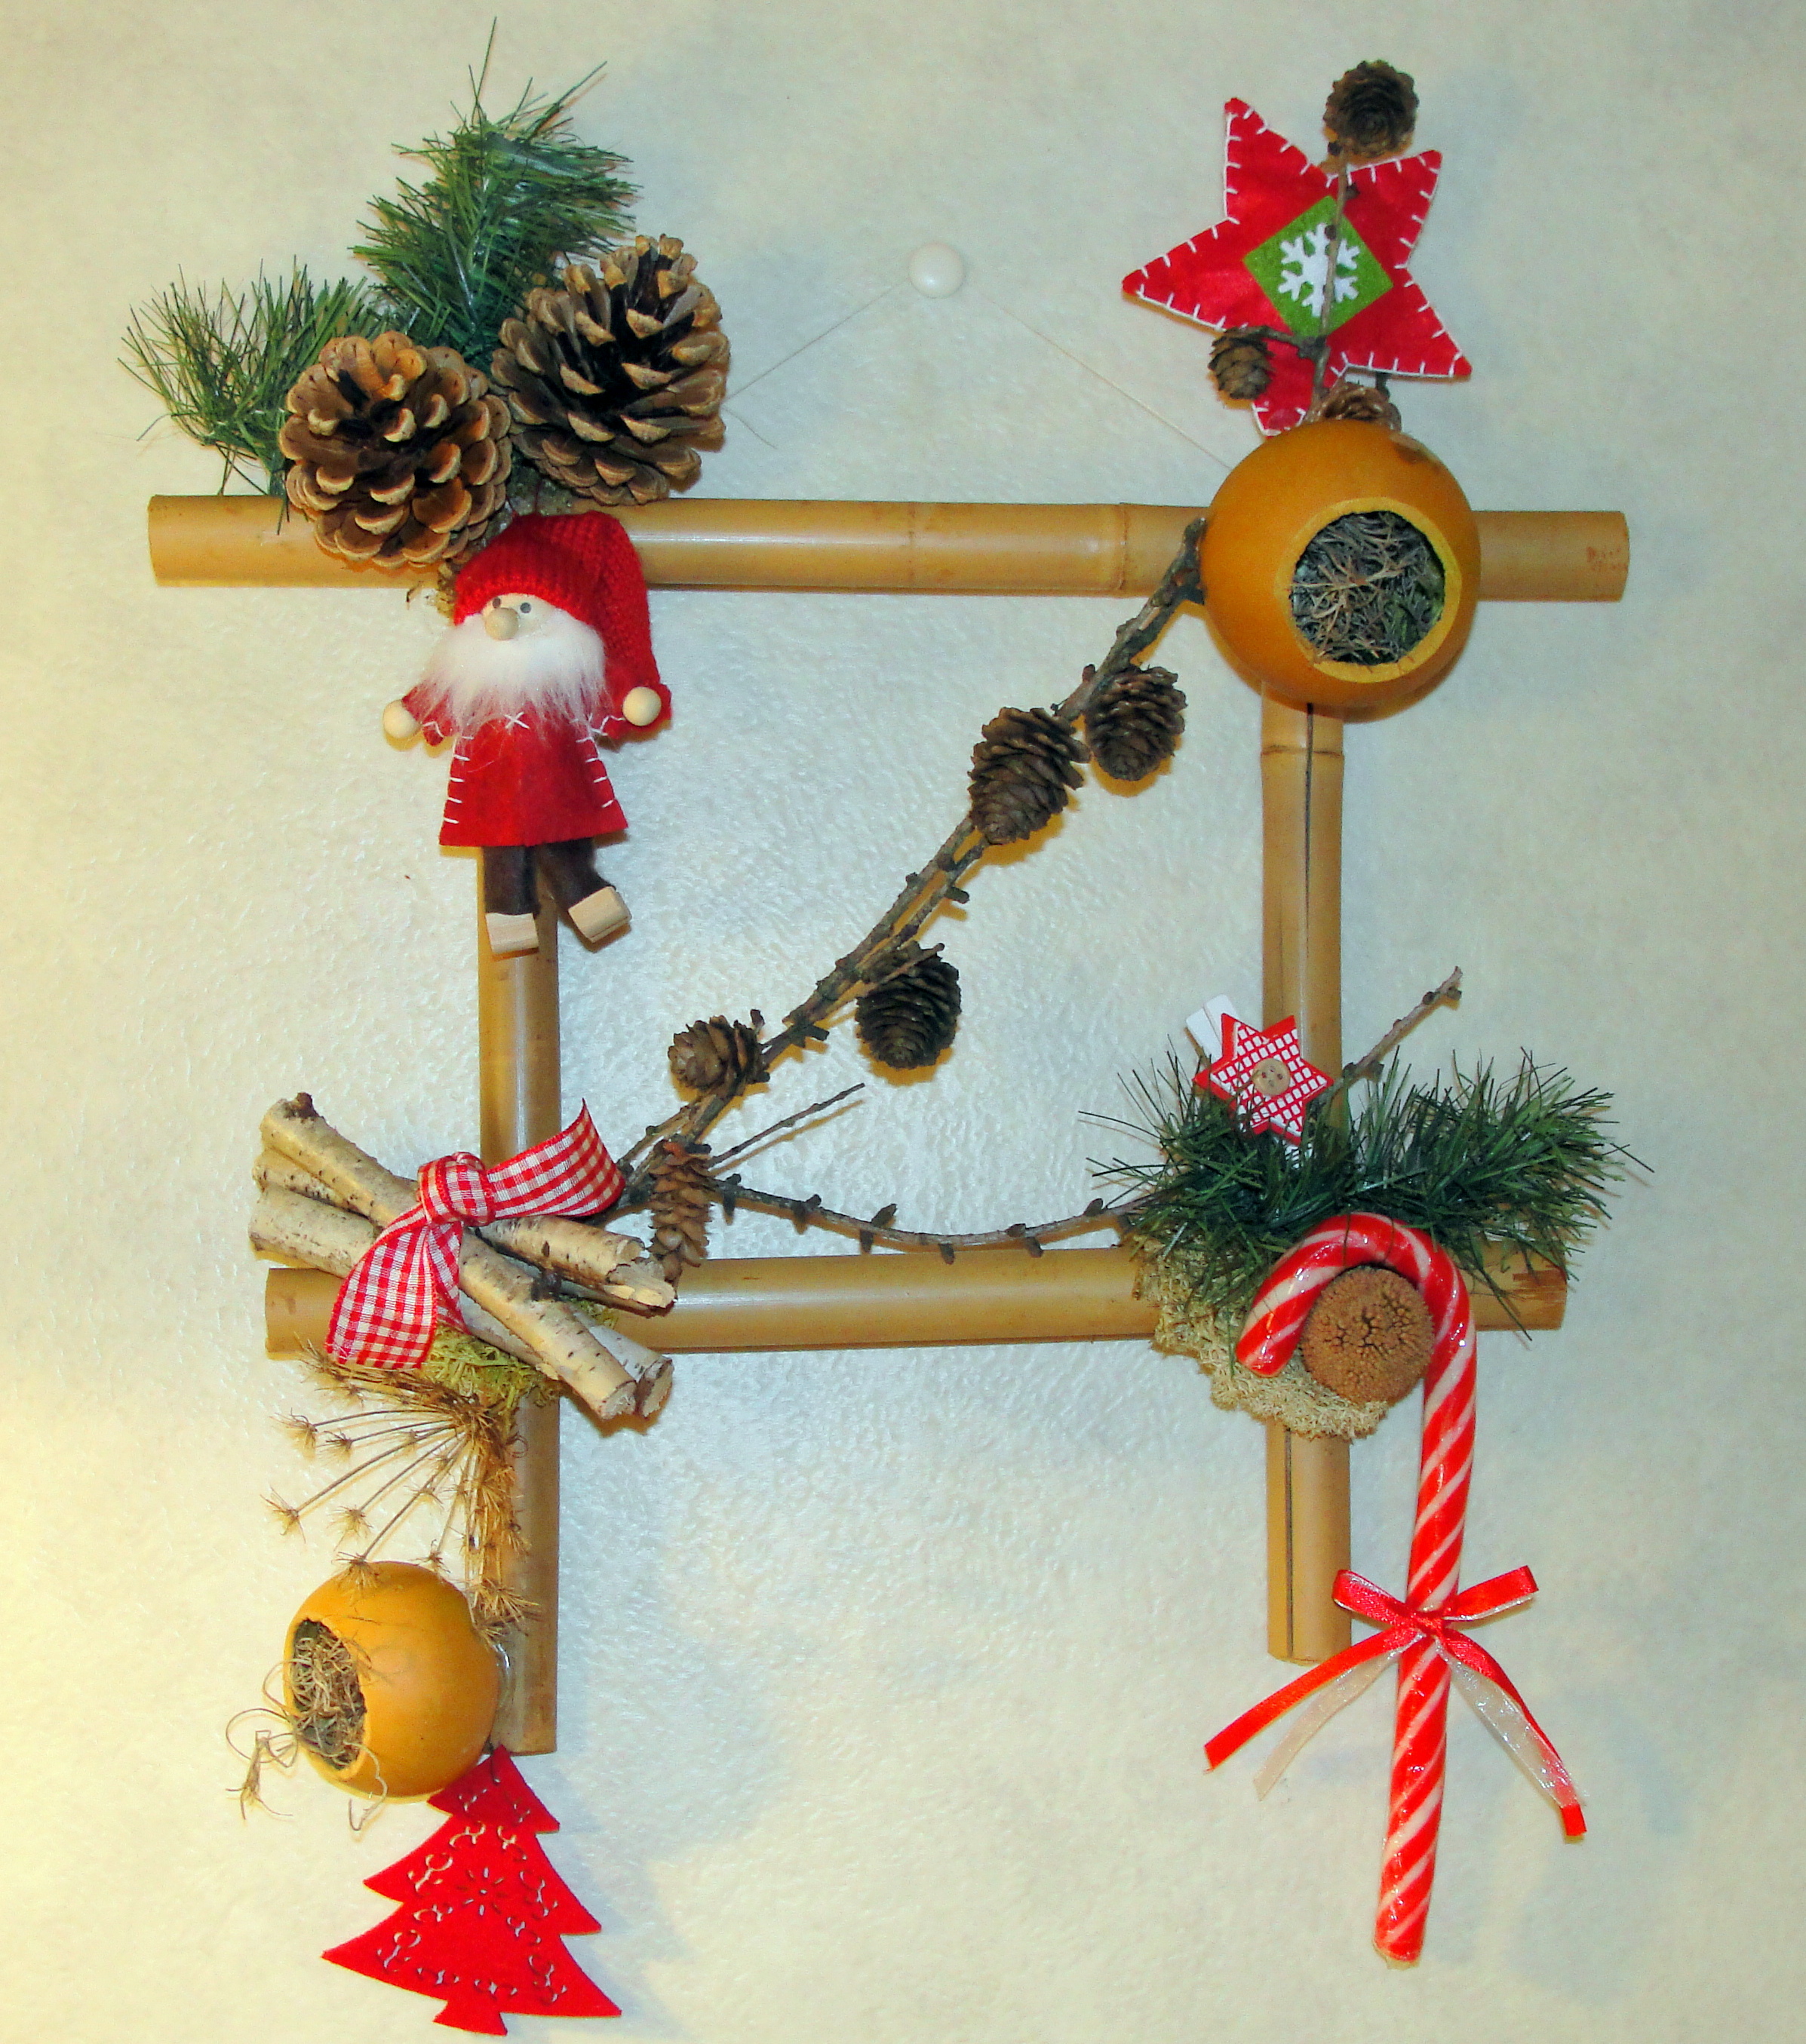
christmas decoration, christmas ornament, christmas, tree, holiday, decor, twig, branch